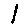
Label: 1